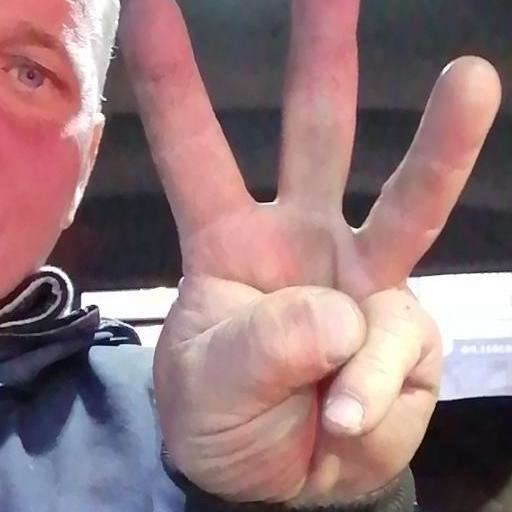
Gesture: three